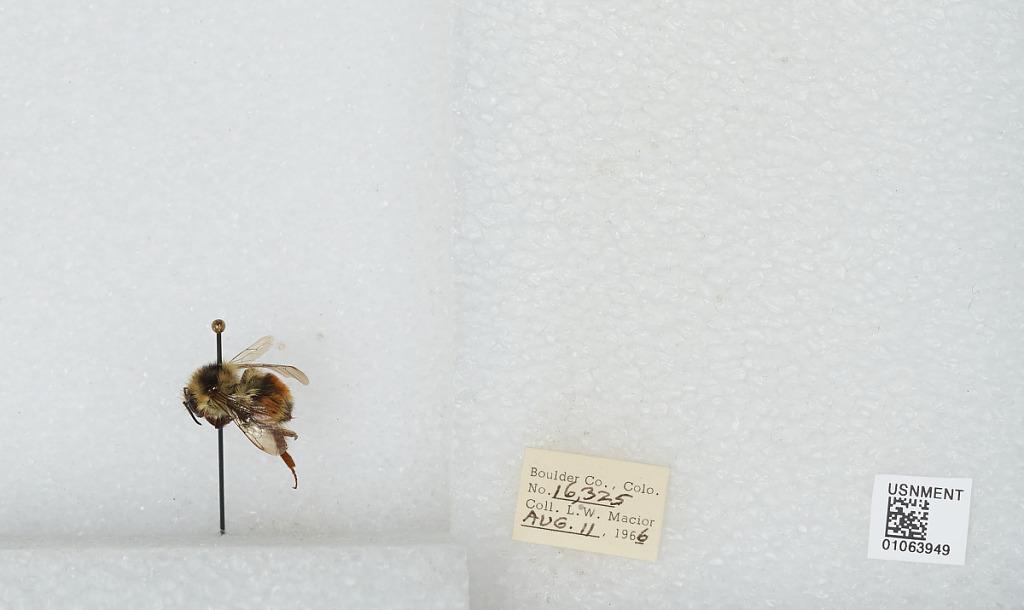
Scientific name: Bombus (Pyrobombus) bifarius Cresson
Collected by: L. Macior
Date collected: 1966-8-11
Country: United States
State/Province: Colorado
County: Boulder
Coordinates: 40.0017, -105.308